List of Chattanooga Mocs head football coaches

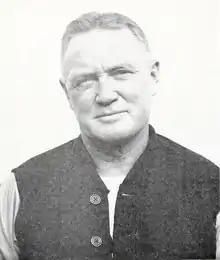
Harold Drew served as the 12th head coach of the Chattanooga Moccasins from 1929 to 1930.

The Chattanooga Mocs college football team represents the University of Tennessee at Chattanooga as a member of the Southern Conference (SoCon). The Mocs competes as part of the NCAA Division I Football Championship Subdivision. The program has had 24 head coaches, since it began play during the 1899 season. Since December 2018, Rusty Wright has served as head coach at Chattanooga.